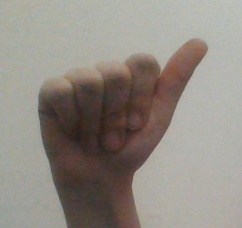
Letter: dhad